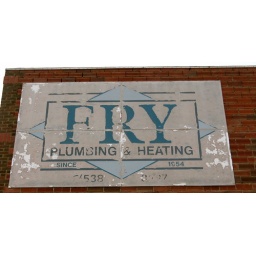
Vintage sign on a wall in Lewistown,Montana.